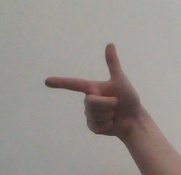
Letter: yaa